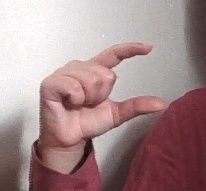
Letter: dal